Beatbox Battle World Championship

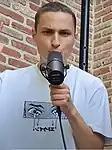
FootboxG - Male World Champion 2023

The Beatbox Battle World Championship (BBBWC) is hosted triennially (every three years) hosted by Beatbox Battle Tv in a week-long festival held in Berlin, Germany. Face-to-face beatbox battles take place in five categories:- individual male, individual female, tag-team, loop station and crew battle. In 2015, more than 150 national or major event champions of beatboxing gathered from 50 or so countries, after qualifying to participate in the world event by winning their respective national championships.